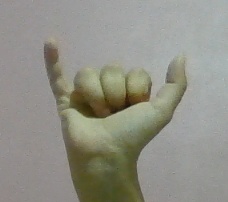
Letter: ya